Phonology

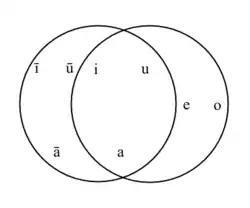
The vowels of modern (Standard) Arabic (left) and (Israeli) Hebrew (right) from the phonemic point of view. Note the intersection of the two circles—the distinction between short "a", "i" and "u" is made by both speakers, but Arabic lacks the mid articulation of short vowels, while Hebrew lacks the distinction of vowel length.

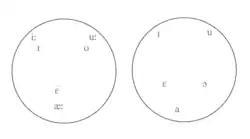
The vowels of modern (Standard) Arabic and (Israeli) Hebrew from the phonetic point of view. The two circles are totally separate—none of the vowel-sounds made by speakers of one language is made by speakers of the other.

Part of the phonological study of a language therefore involves looking at data (phonetic transcriptions of the speech of native speakers) and trying to deduce what the underlying phonemes are and what the sound inventory of the language is. The presence or absence of minimal pairs, as mentioned above, is a frequently used criterion for deciding whether two sounds should be assigned to the same phoneme. However, other considerations often need to be taken into account as well.